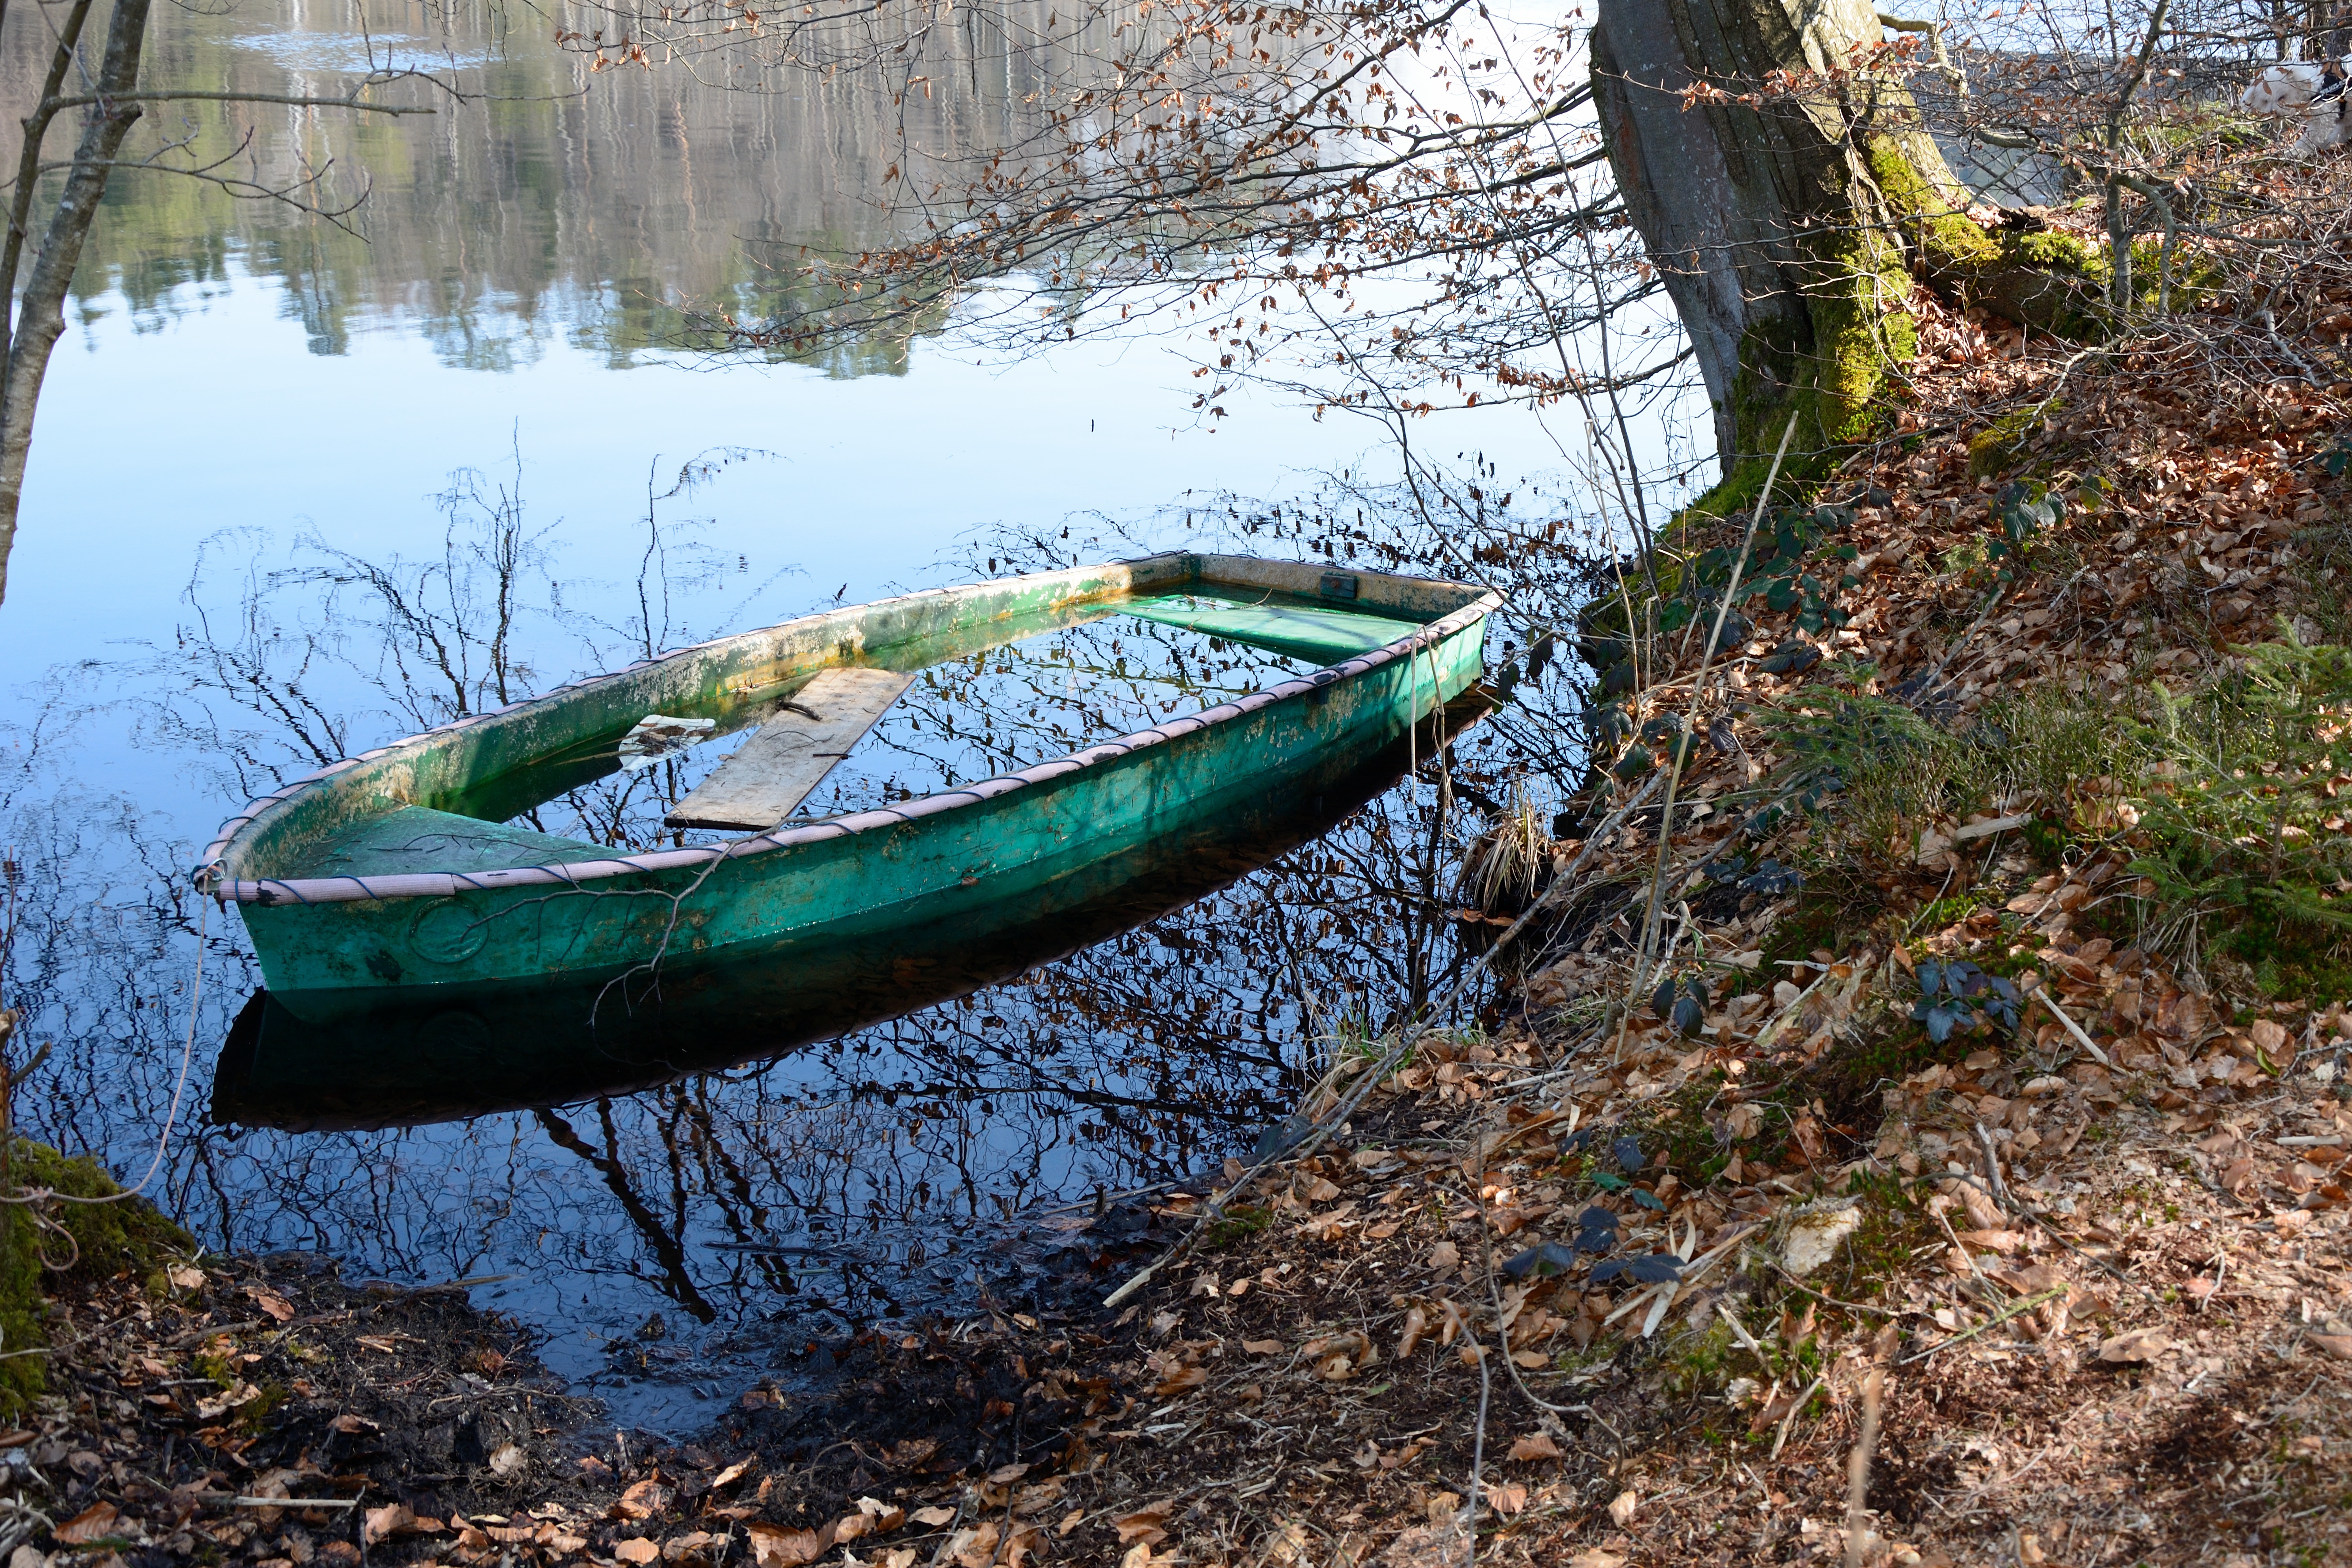
water, nature, forest, boat, lake, old, river, canoe, boot, vehicle, autumn, waterway, weathered, rowing boat, boating, watercraft, waters, leave, kahn, watercraft rowing